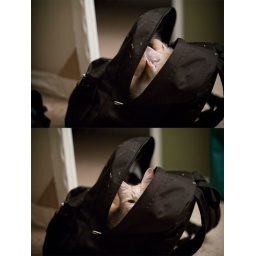
You have to get the cat in the bag before you can let it out...